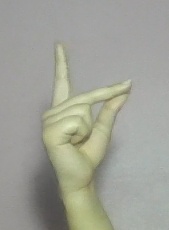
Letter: ta